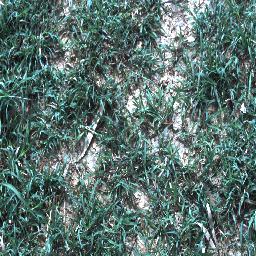
Label: negative